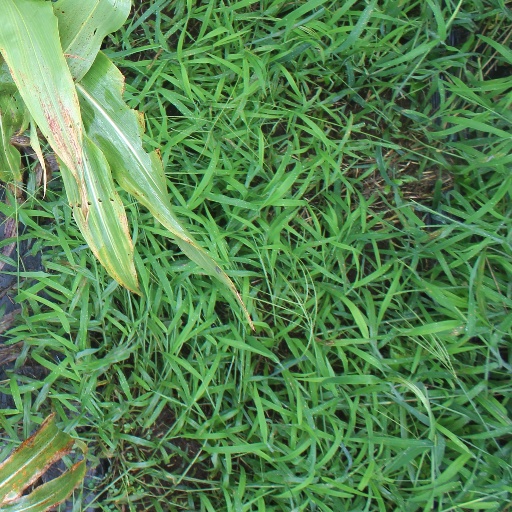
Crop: sorghum